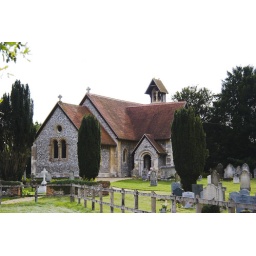
From the low roof I'm guessing this is a fairly old building. Not happy with the sky in this one though...